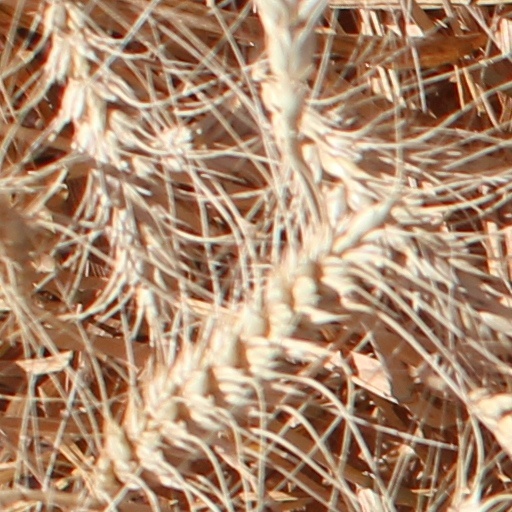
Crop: wheat